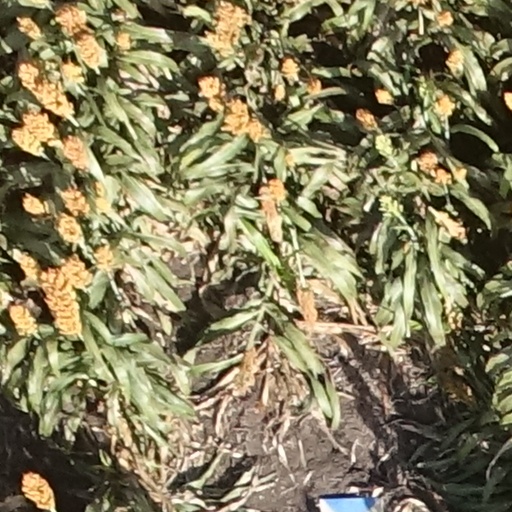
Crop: sorghum